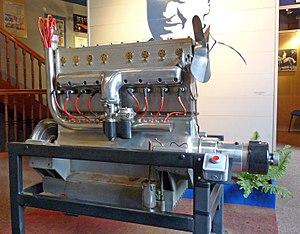
Moteur Bugatti Type 49 (1930). Huit cylindres en ligne, 3,3 l de cylindrée. Arbre à cames en tête. 3 soupapes par cylindre (24 soupapes). Double allumage. Musée de la Chartreuse et Fondation Bugatti (Molsheim)